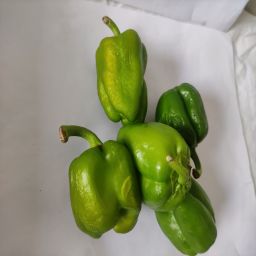
Crop: Bell Pepper
Quality: Unripe